Departments of ITMO University

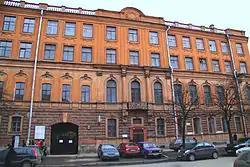
The building on the

Founded in 2013, the faculty was originally based on an inter-college business incubator "QD" and the Chair of Technological Entrepreneurship. Now it is an experimental education hub with strong relations with various national and international organizations and stakeholders.